Beaver Scouts (The Scout Association)

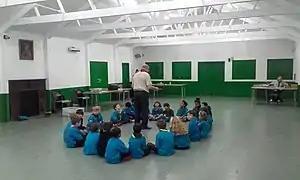
A Beaver Scout colony in East London

The Beaver Scout section is run locally by Scout groups, along with the Cub Scout and Scout sections, by a leader team led by a Beaver Scout Leader (often abbreviated to BSL). The leadership team is often supplemented by a number of other volunteers ranging from Assistant Beaver Scout Leaders, who share the same level of training as BSLs; Sectional Assistants, regular helpers supported by basic training; Young Leaders, 14-18 year olds who volunteer in the section; and occasional helpers who may be parents assisting as part of a rota. Often meeting weekly, a Beaver Scout group is referred to as a colony with usually no more than 24 young people. A Beaver Scout colony may divide the Beavers in it into smaller peer groups, the most common name for which is 'lodges' but use of this is not universal across the section.